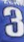
Number: 3